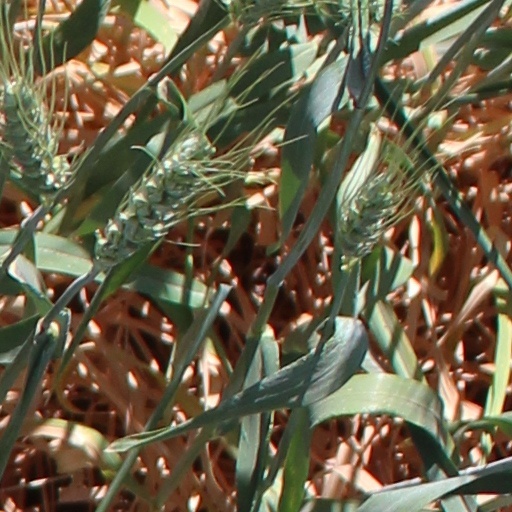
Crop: wheat